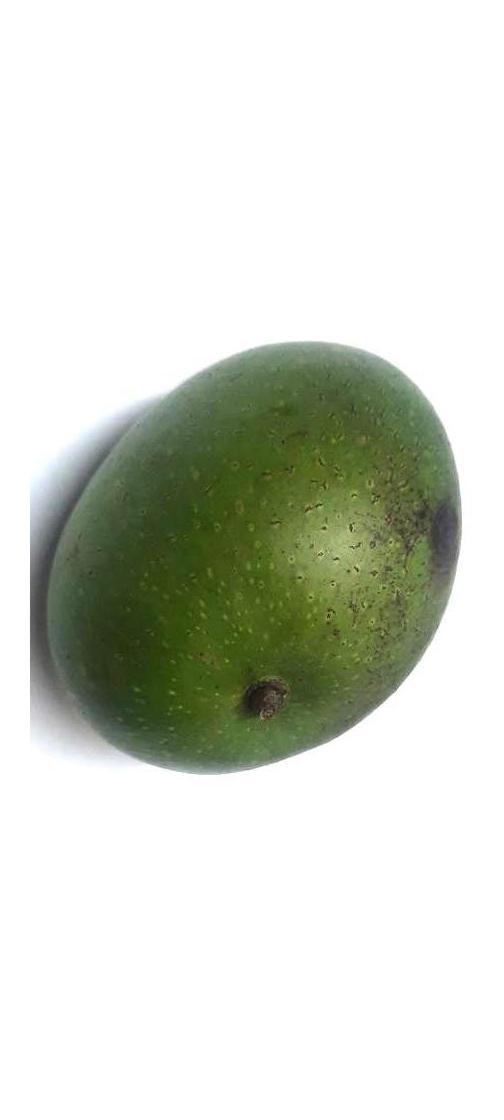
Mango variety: Ashshina Zhinuk